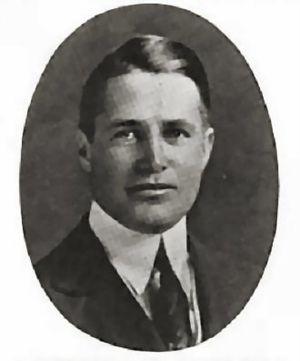
Raymond B. West est un réalisateur américain, né le 11 février 1886 à Chicago, et mort le 11 septembre 1923 à Los Angeles. West rejoint la New York Motion Picture Company en 1910. Il dirigera plus de 70 films entre 1910 et 1919 avant de subir une dépression nerveuse qui devait l'obliger à se retirer de l'entreprise. Il mourut en 1923 à l'âge de 37 ans.